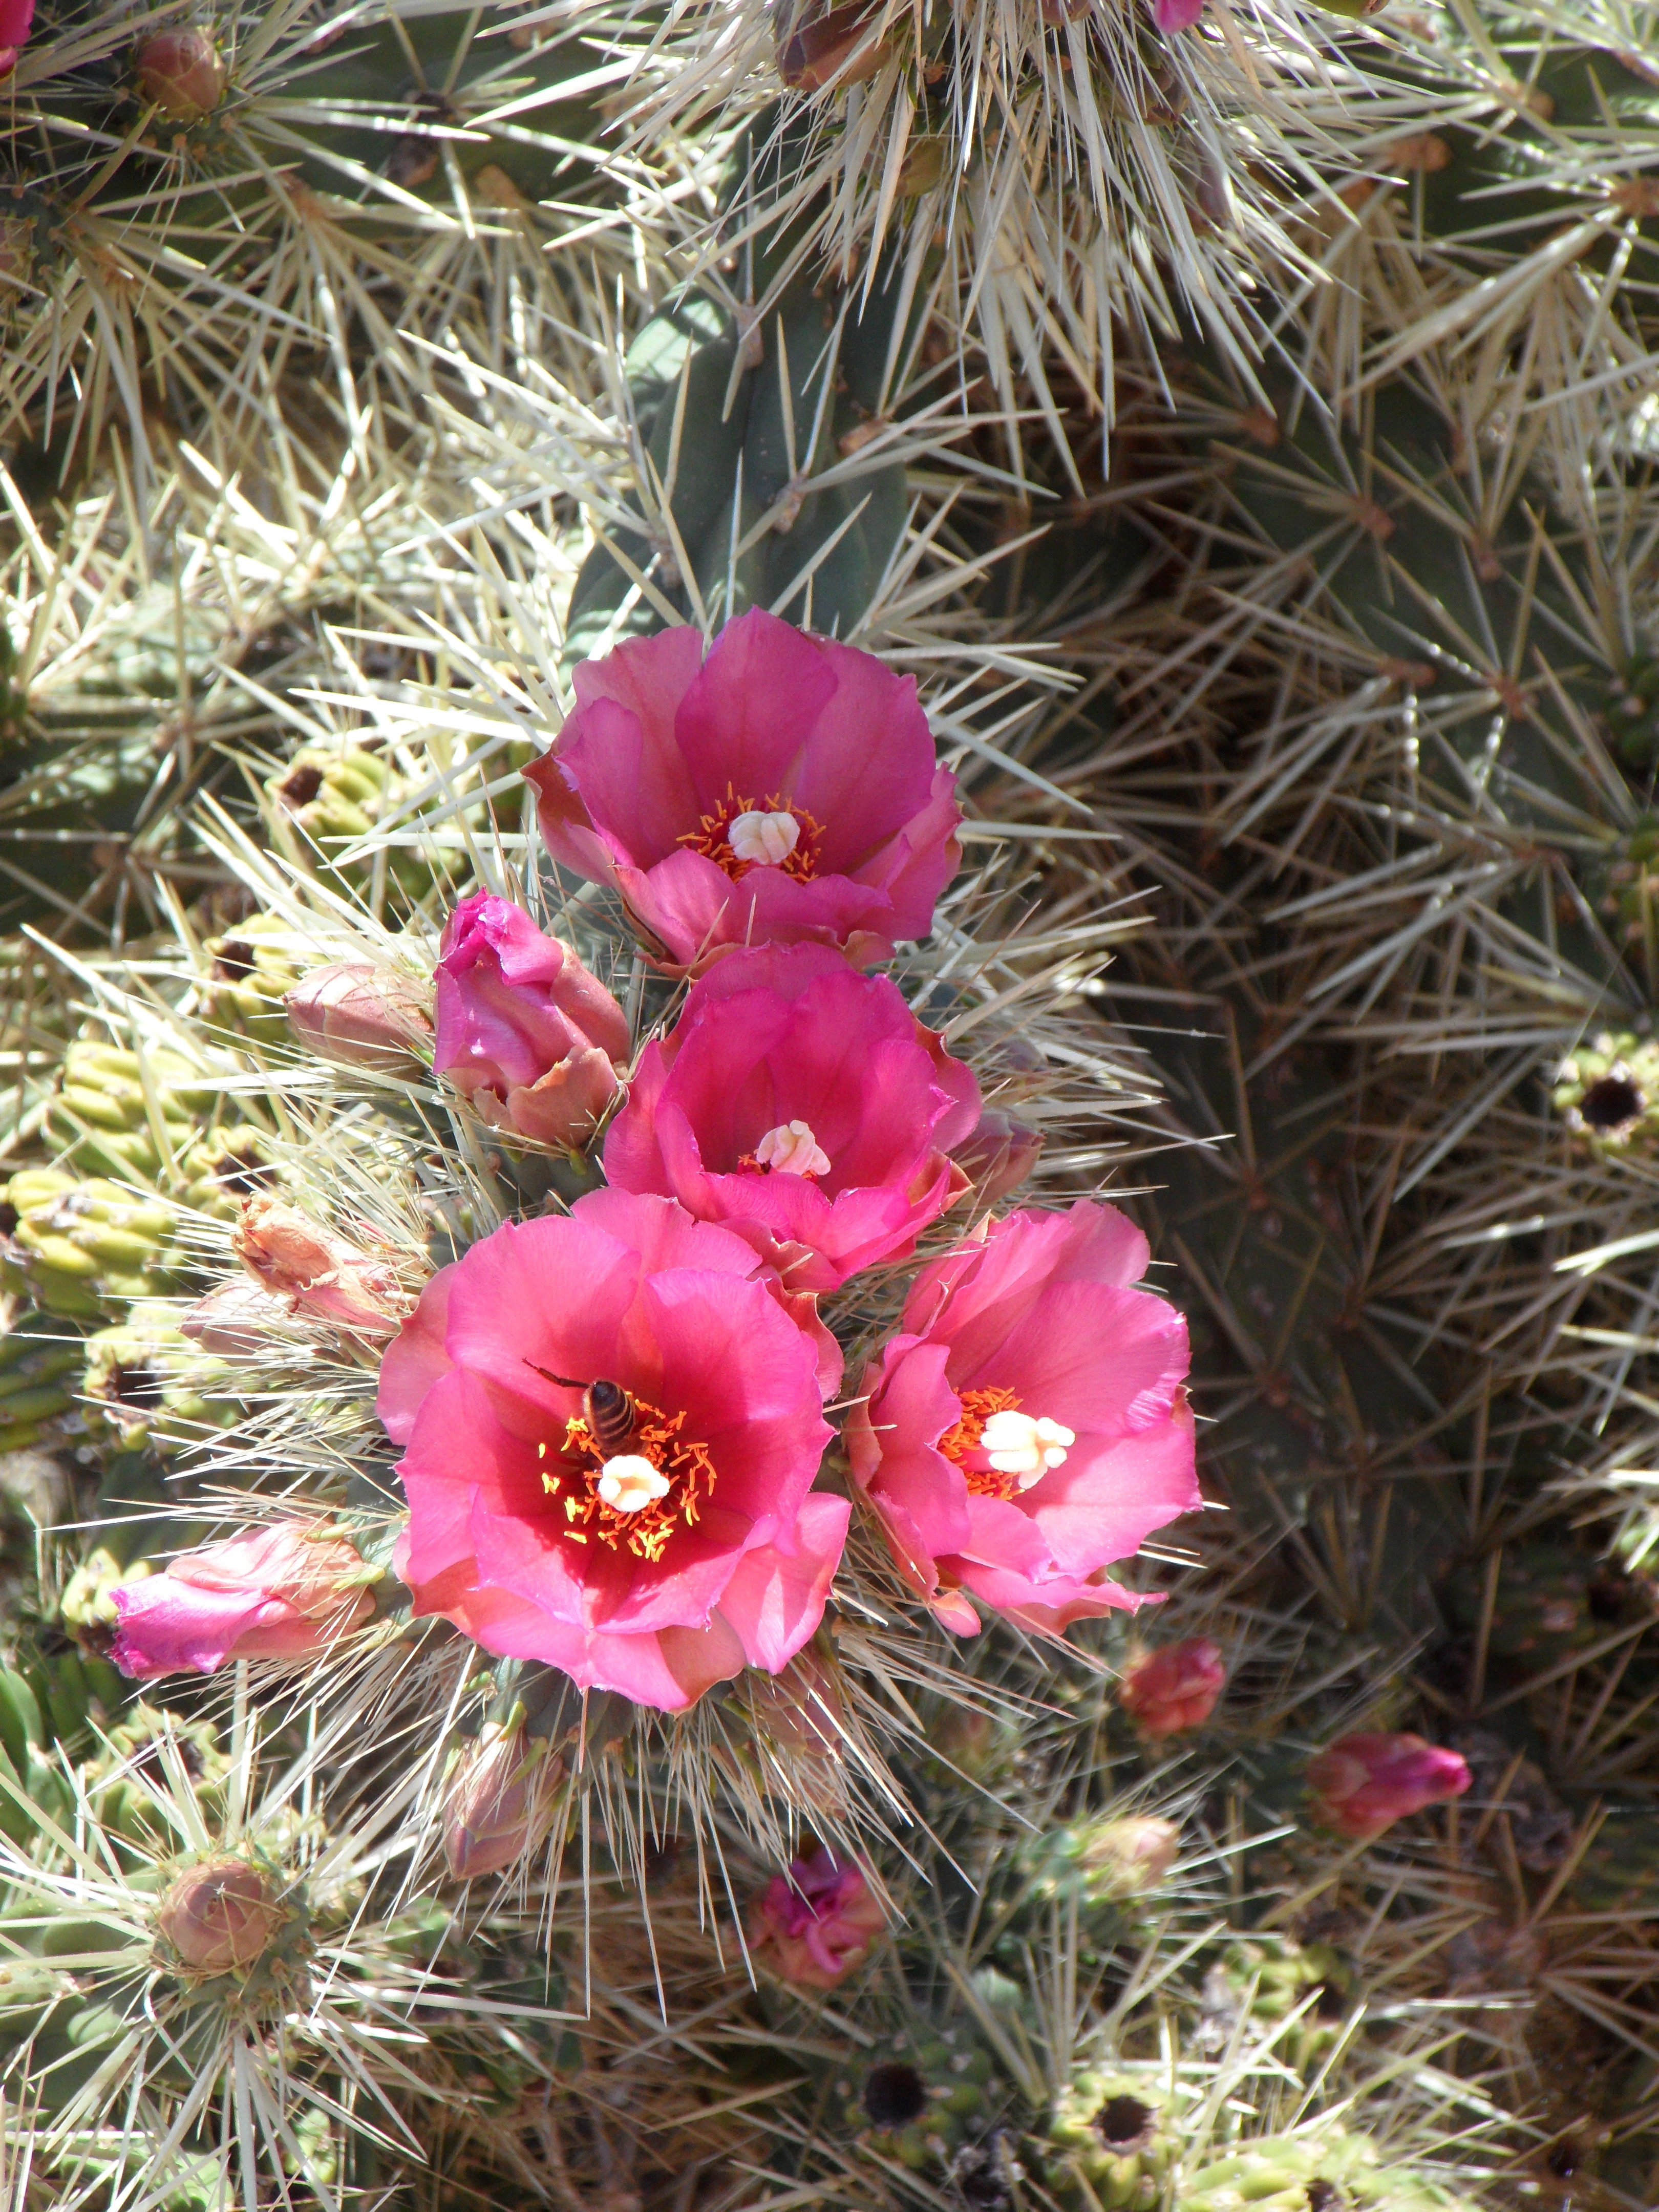
blossom, prickly, cactus, plant, flower, bloom, produce, lush, botany, pink, flora, wildflower, thorns, caryophyllales, dianthus, pointed, spur, flowering plant, prickly pear, cactus greenhouse, land plant, hedgehog cactus